Azeri Turk (journal)

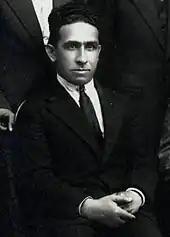
Mirza Bala Mammadzade who writes articles under the signature "Dashdemir"

M. A. Rasulzade, M. B. Mammadzade, Mahammad Sadig, Shafi bay Rustambayli, Kamal Ganizade bay with the pseudonym "Kamal", H. Jamal bay with the signature "H. C. L" lived in Istanbul and wrote their articles here, but the articles written there related to Rasulzade's departure for various reasons in the journal also took place. Rasulzade sent five articles published between March 22, 1928, and June 30, 1928, to the management of the journal from Paris. During his stay in Paris, he had the opportunity to closely follow the French press, including the elections in Germany. The staff of the journal in France consisted of Rasulzade, writing under the pseudonym "Azeri" and Mir Gasim Mehdiyev, writing under the pseudonym "Mir". The news sent to the journal from Germany is also signed by A. Uran. Along with the news of A. Uran, the German correspondent of the journal and living in Berlin, articles were also published in the journal. In addition, Mustafa Bay Vakilov, who signed "Mustafa" or "M" in his writings, contributed to "Azeri Türk" with news and political writings he sent from Warsaw. The owner of the "Dash Demir" signature, which we often see in the journal, was none other than Mirza Bala Mammadzade. By writing "Baku" under the articles he wrote with this signature, he created the impression that the articles were sent from Baku, thereby confusing the Soviet spies and creating an opportunity for him to move more easily in Istanbul.